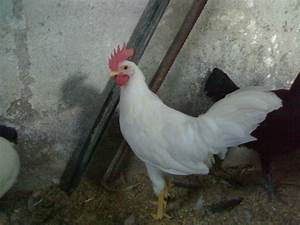
Label: chicken